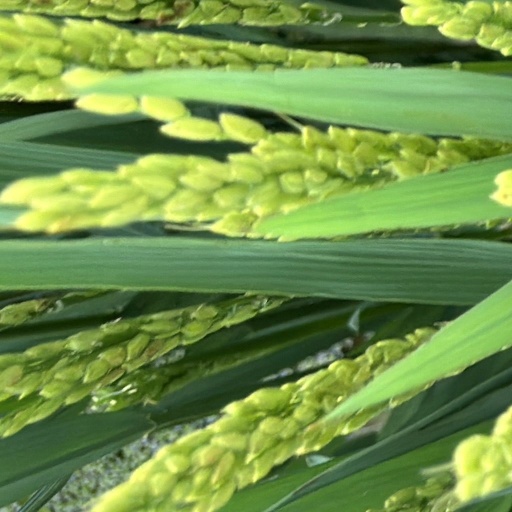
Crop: rice